Presidency of James K. Polk

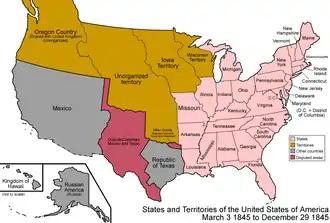
United States states and territories when Polk entered office

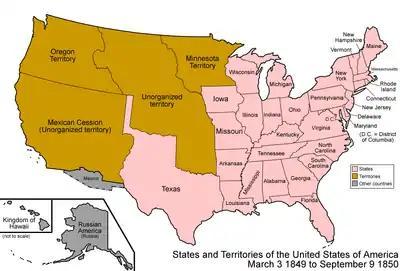
United States states and territories when Polk left office

Polk had been anxious to establish a territorial government for Oregon once the treaty was effective in 1846, but the matter became embroiled in the arguments over slavery, though few thought Oregon suitable for that institution. A bill to establish an Oregon territorial government passed the House after being amended to bar slavery; the bill died in the Senate when opponents ran out the clock on the congressional session. A resurrected bill, still barring slavery, again passed the House in January 1847, but it was not considered by the Senate before Congress adjourned in March. By the time Congress met again in December, California and New Mexico were in U.S. hands, and Polk in his annual message urged the establishment of territorial governments in California, New Mexico, and Oregon. The Missouri Compromise had settled the issue of the geographic reach of slavery within the Louisiana Purchase territories by prohibiting slavery in states north of 36°30′ latitude. Polk sought to extend this line into the newly acquired territory. If extended to the Pacific, this would have made slavery illegal in Northern California, but would have allowed it in Southern California. A plan to accomplish the extension was defeated in the House by a bipartisan alliance of Northerners. As the last congressional session before the 1848 election came to a close, Polk signed the lone territorial bill passed by Congress, which established the Territory of Oregon and prohibited slavery in it.